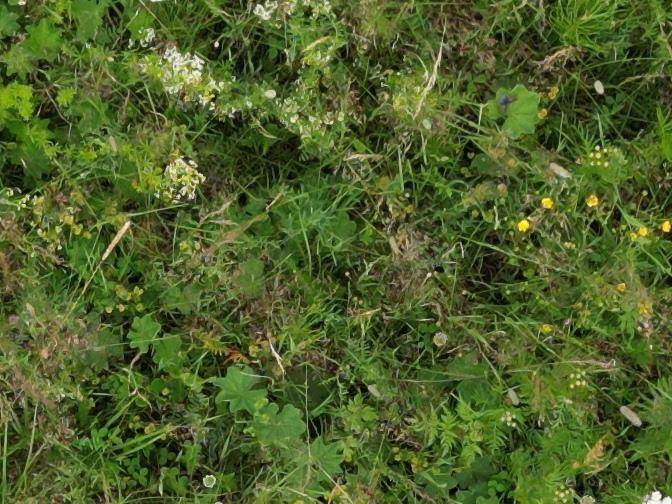
Flowers visible: yarrow flowers